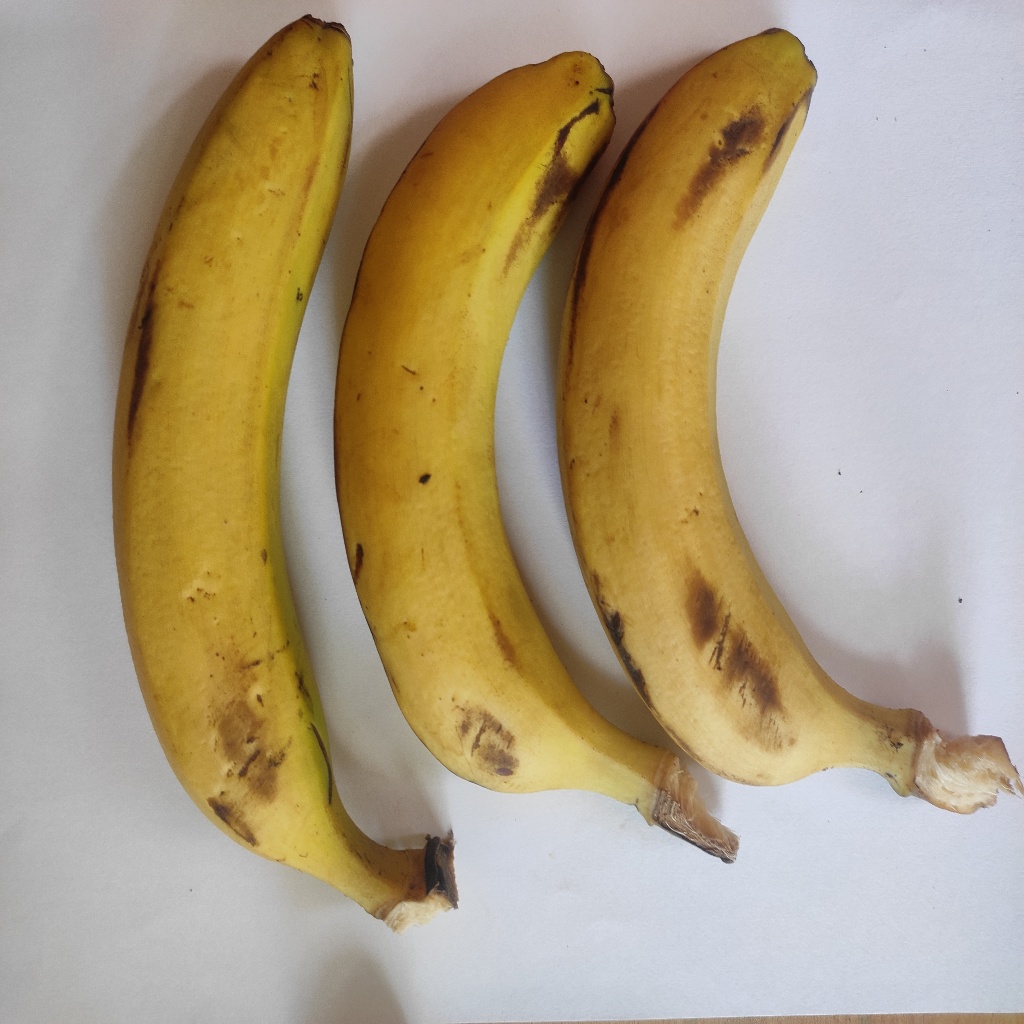
Crop: banana
Quality class: Class_A